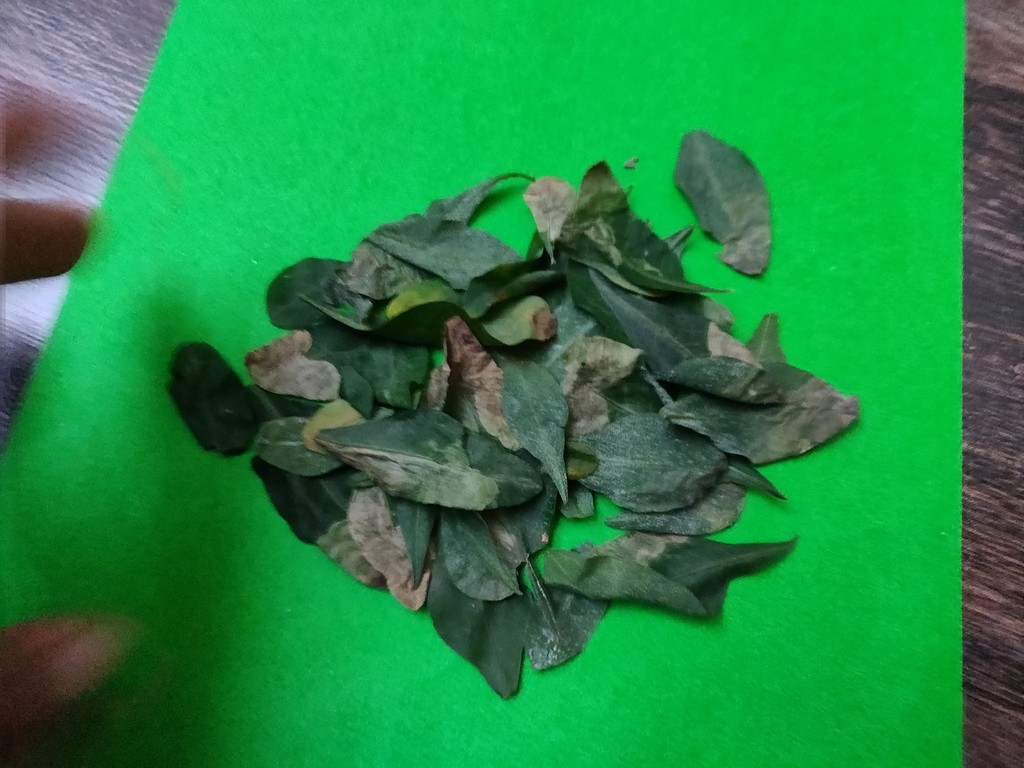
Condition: Unhealthy
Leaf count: multiple
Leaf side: unknown